Legend (1985 film)

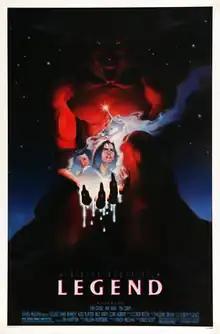
Theatrical release poster by John Alvin

Legend is a 1985 American epic dark fantasy adventure film directed by Ridley Scott, written by William Hjortsberg, and starring Tom Cruise, Mia Sara, Tim Curry, David Bennent, Alice Playten, Billy Barty, Cork Hubbert and Annabelle Lanyon. The film revolves around Jack, a pure being who must stop the Lord of Darkness who plots to cover the world with eternal night.